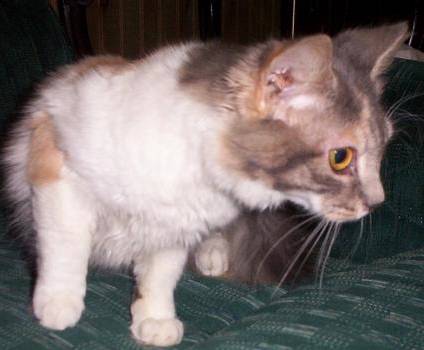
Label: cat